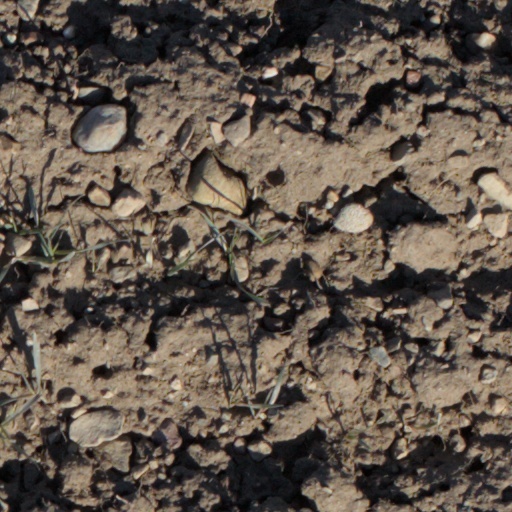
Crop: wheat